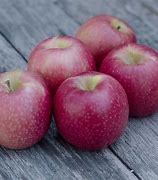
Label: apple